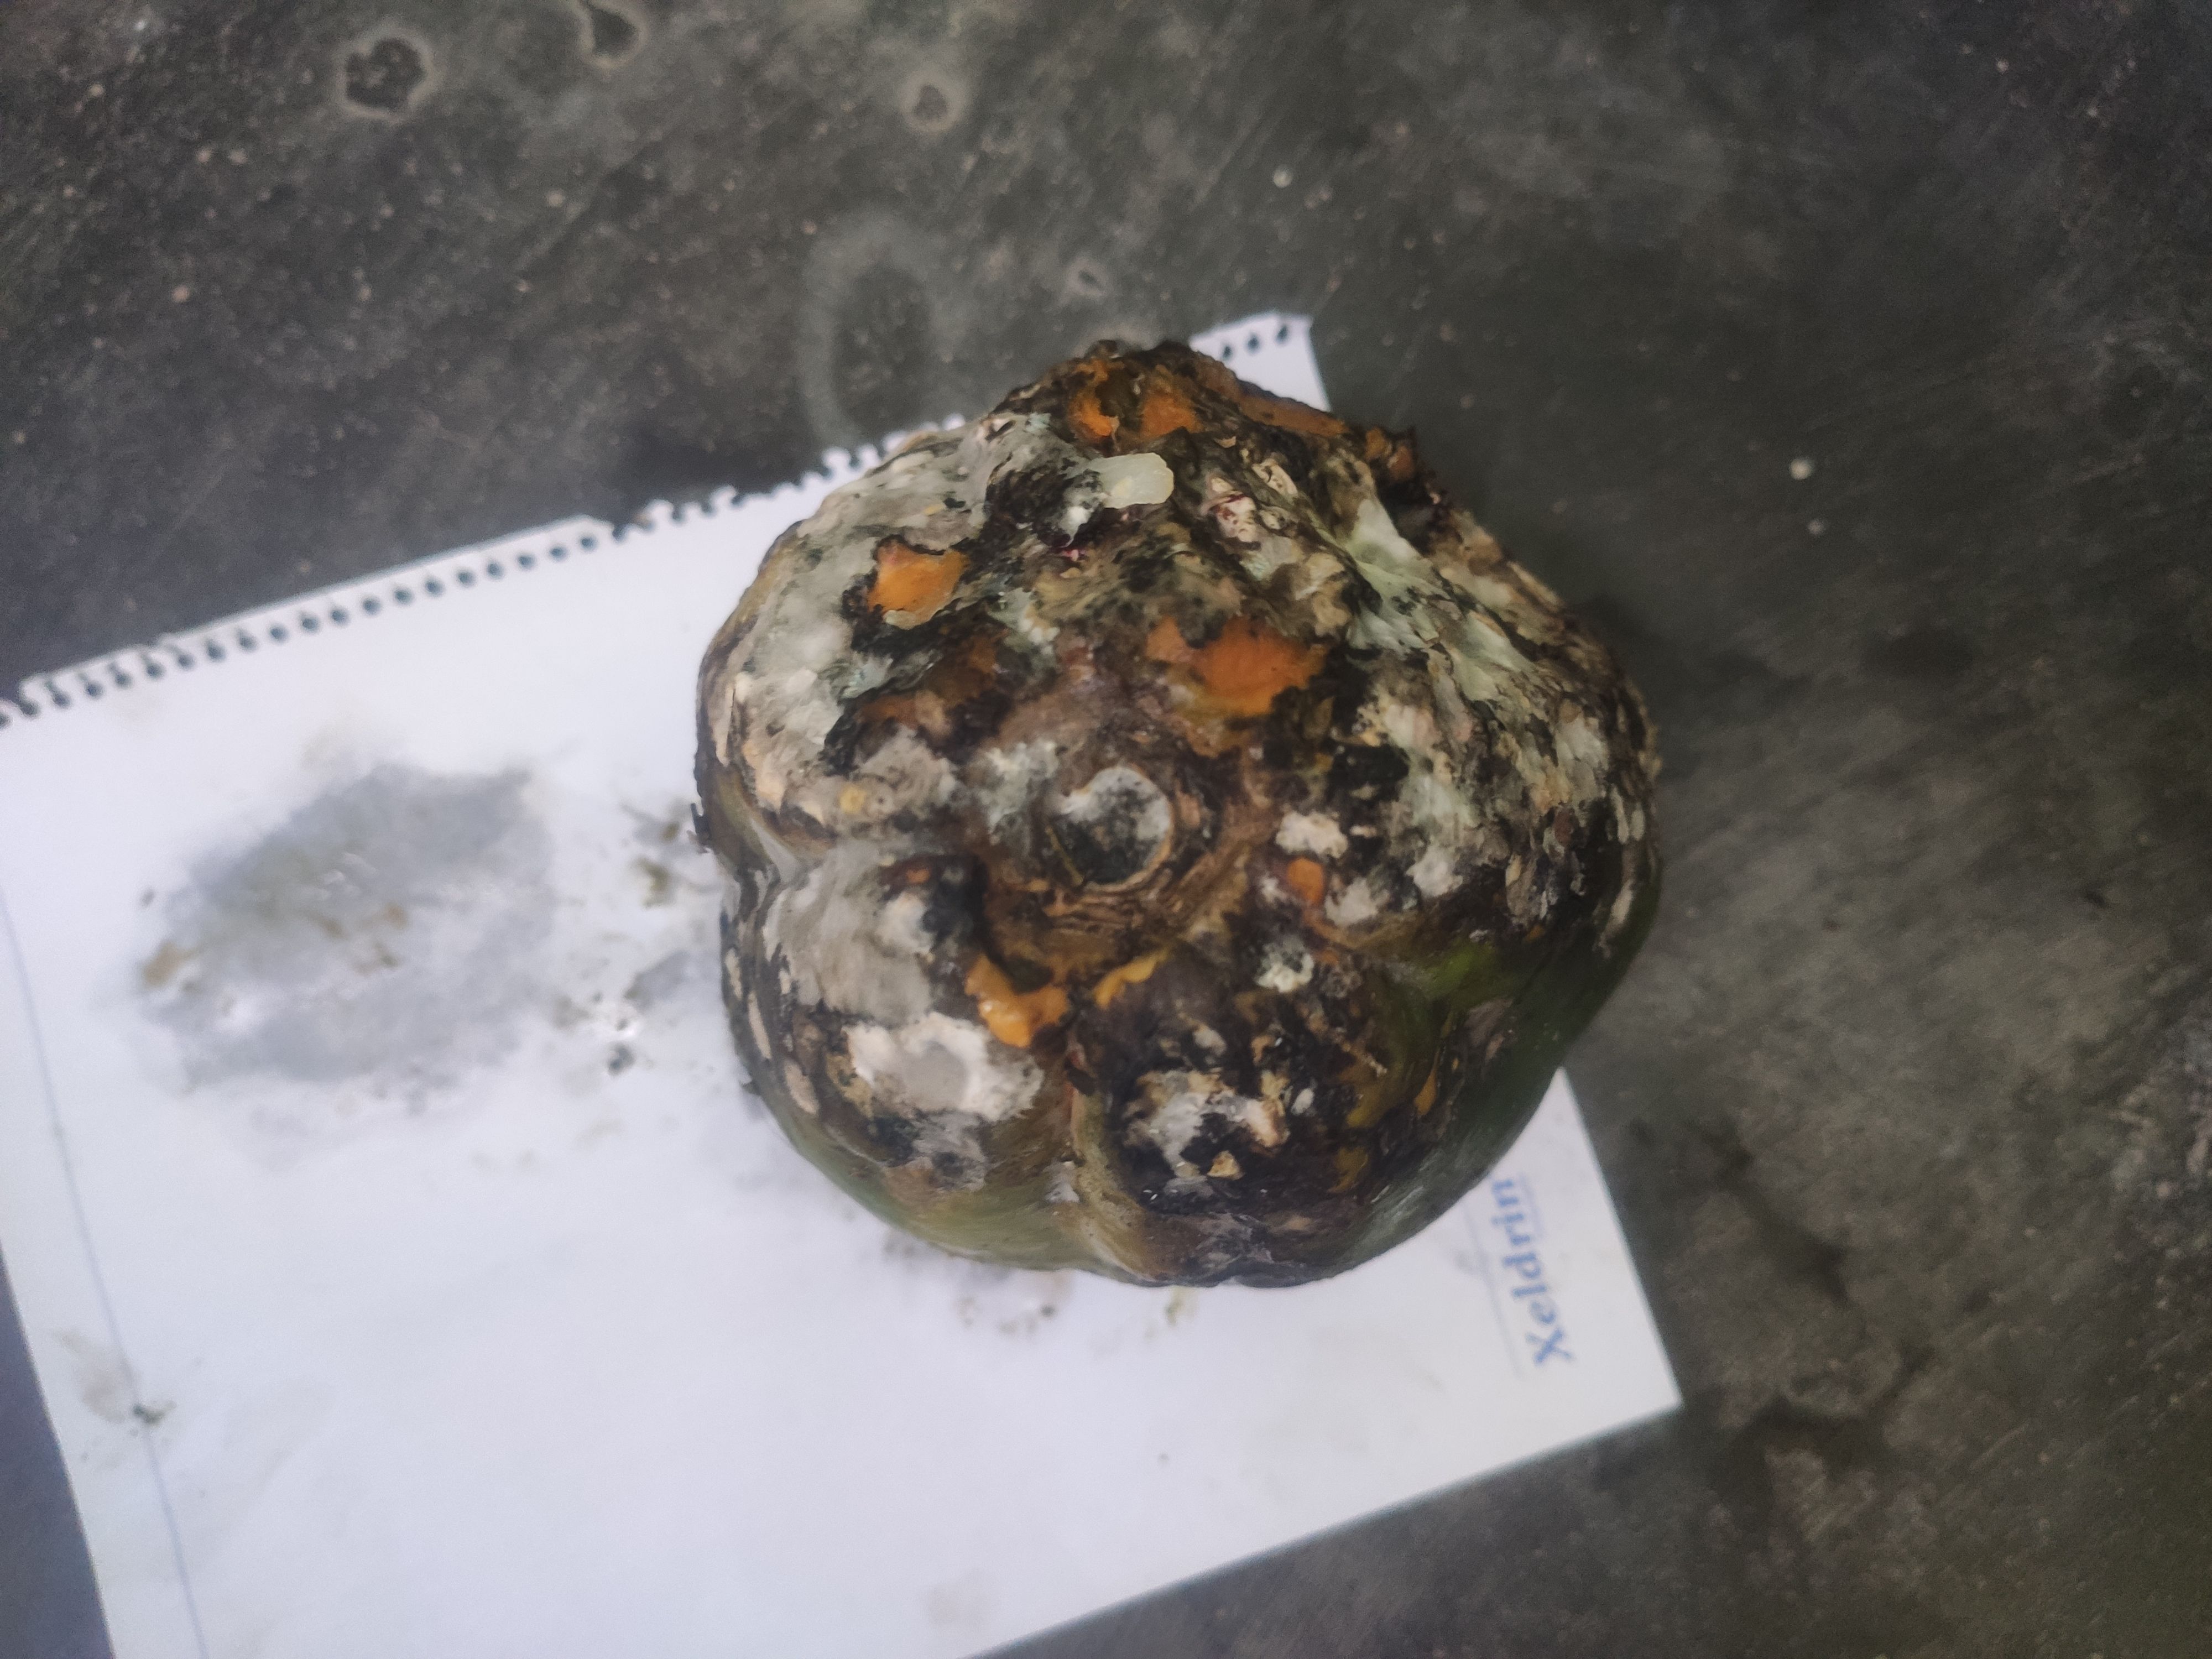
Fruit: papayas
Grade: 3rd-grade